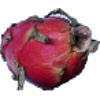
Label: red_pitahaya